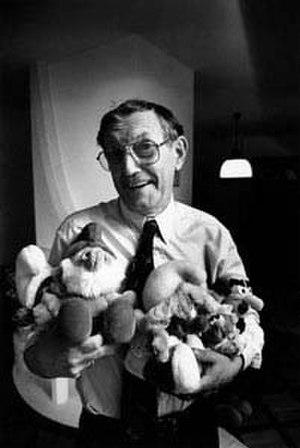
Peyo
Liste d'auteurs wallons de bandes dessinées.
Les Schtroumpfs est une série de bande dessinée jeunesse belge créée par Peyo en 1958 racontant l'histoire d'un peuple imaginaire de petites créatures bleues logeant dans un village champignon au milieu d'une vaste forêt. Les seize premiers albums ont été publiés par leur créateur. Depuis sa mort le 24 décembre 1992, son fils Thierry Culliford dirige l'édition des nouveaux albums.
Les Aventures d’Attila aussi intitulée Attila est une série de bandes dessinées franco-belge d'aventure humoristique animalière créée en 1967 par le scénariste belge Maurice Rosy et le dessinateur suisse Derib dans le nᵒ 1531 du journal Spirou. À partir de 1968, Maurice Kornblum écrit avec Rosy les scénarios de la série. Le dessin sera repris en 1987 par Didgé pour une ultime histoire.
Yvan Delporte, né le 24 juin 1928 à Saint-Gilles et mort le 5 mars 2007 à Bruxelles, est un scénariste belge francophone de bande dessinée et le rédacteur en chef du journal Spirou de 1956 à 1968 durant l'âge d'or de l'hebdomadaire.
Le Schtroumpfissime est la neuvième histoire de la série Les Schtroumpfs de Peyo et Yvan Delporte. Elle est publiée pour la première fois de septembre 1964 à mai 1965 dans le journal Spirou, puis en 1965 dans le deuxième album de la série, également intitulé Le Schtroumpfissime, avec l'histoire Schtroumpfonie en ut. Elle met en scène le village des Schtroumpfs qui, pendant l'absence du Grand Schtroumpf, vote pour élire un chef. Une fois au pouvoir, le Schtroumpfissime met en place une dictature militaire, tandis que des Schtroumpfs rebelles luttent en secret contre lui.
Spirou est un périodique de bande dessinée belge francophone hebdomadaire dans lequel sont ou ont été publiées plusieurs séries dont certaines ont marqué le neuvième art comme Spirou et Fantasio, Lucky Luke, Buck Danny, Boule et Bill, Gaston, Les Schtroumpfs ou encore Les Tuniques bleues.
En bande dessinée, une reprise est une collection d'albums qui font partie d'une série sans avoir été conçus par les auteurs originaux de ladite série. Les nouveaux auteurs sont alors appelés des repreneurs.
Benoît Brisefer est une série de bande dessinée jeunesse franco-belge créée en 1960 par Peyo dans le nᵒ 1183 du journal Spirou. Peyo va être épaulé par plusieurs collaborateurs aussi bien pour les dessins que pour le scénario, dont les plus fameux sont Will, qui créa les décors de la petite ville de Vivejoie-La-Grande, et François Walthéry, qui signera le graphisme de plusieurs histoires. En 1993, la série est relancée avec Pascal Garray au dessin et Thierry Culliford au scénario.